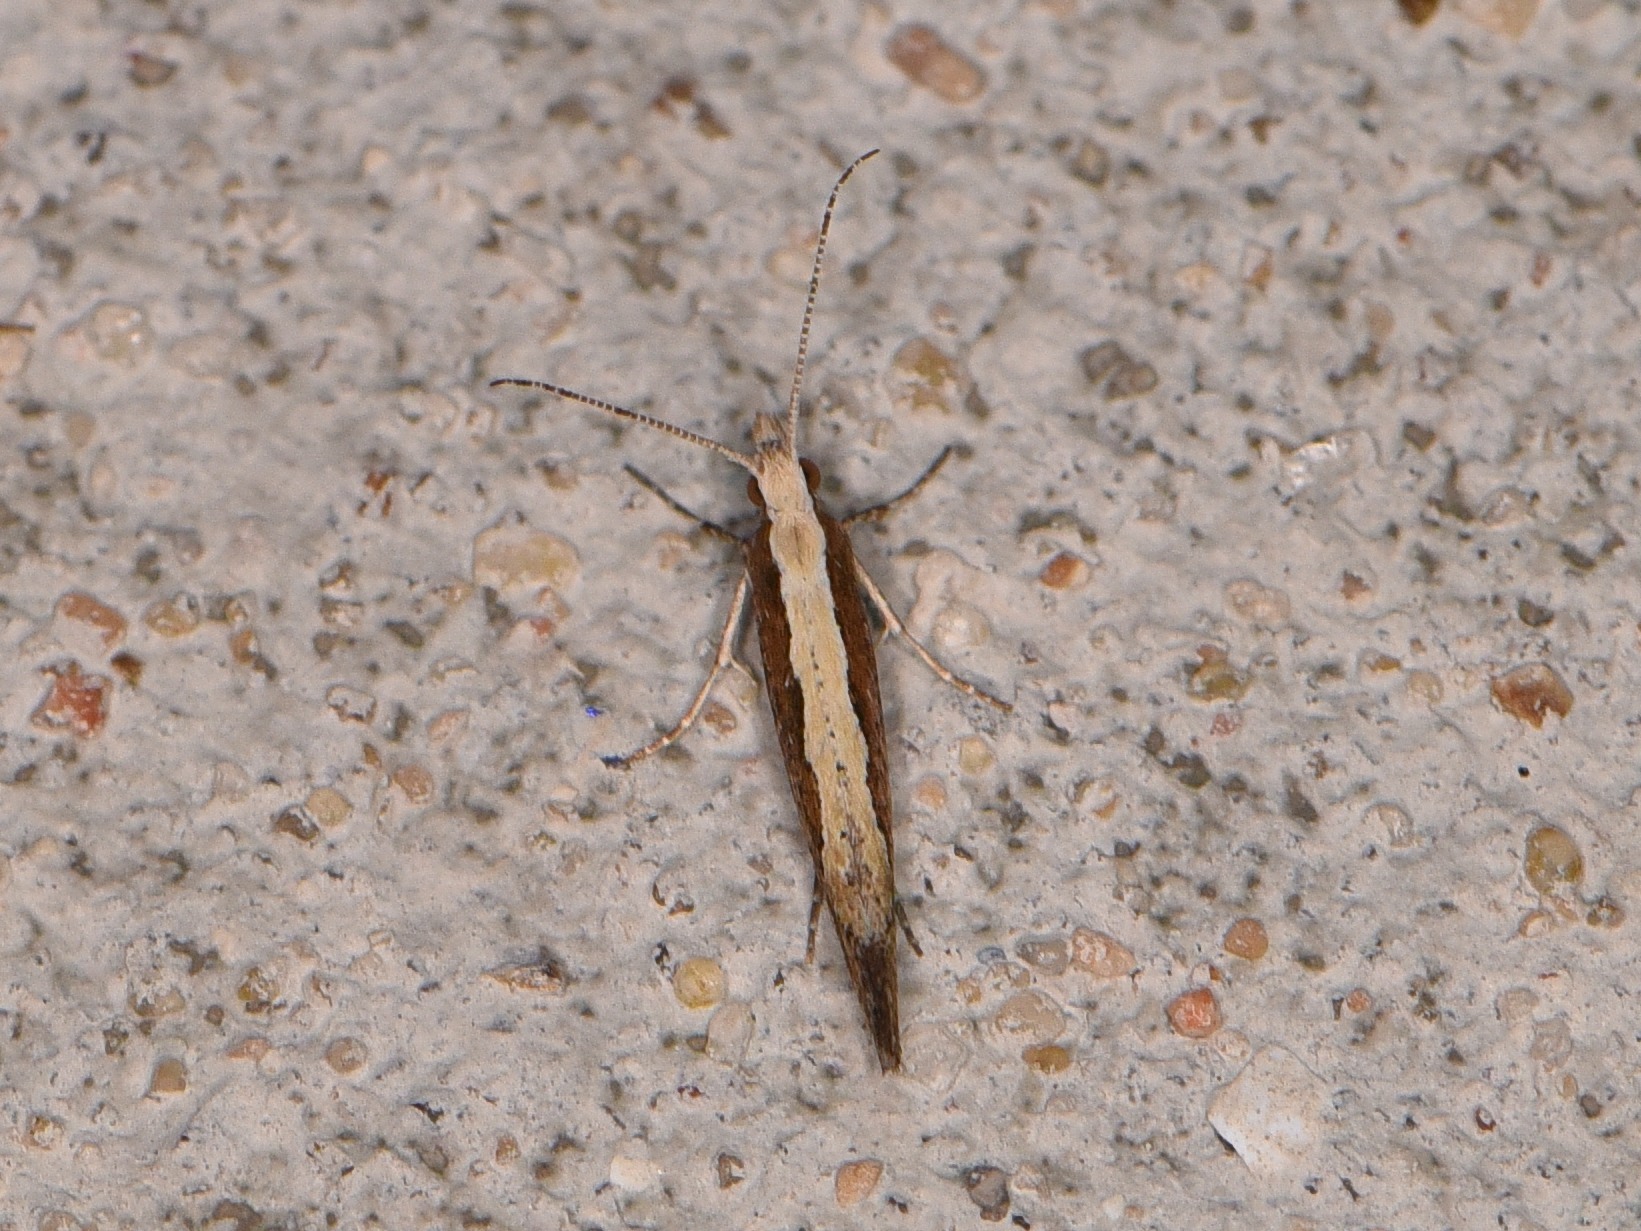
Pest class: diamondback_moth